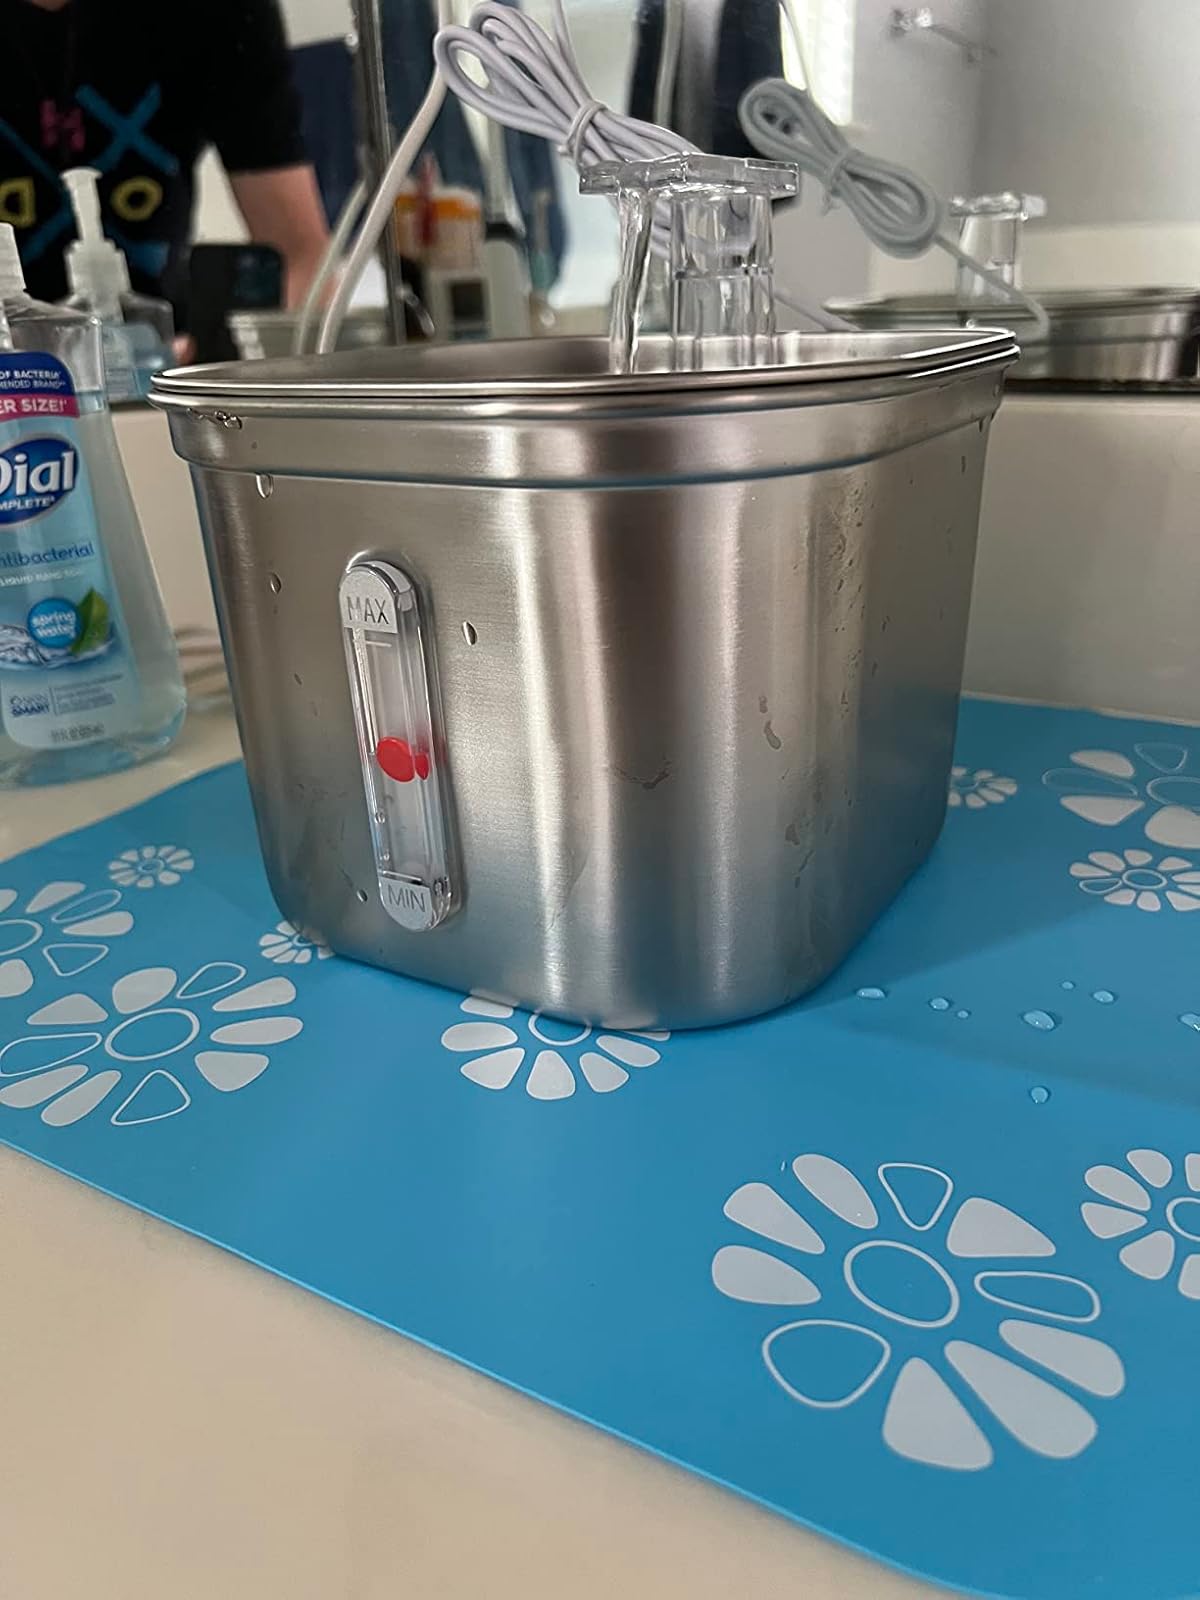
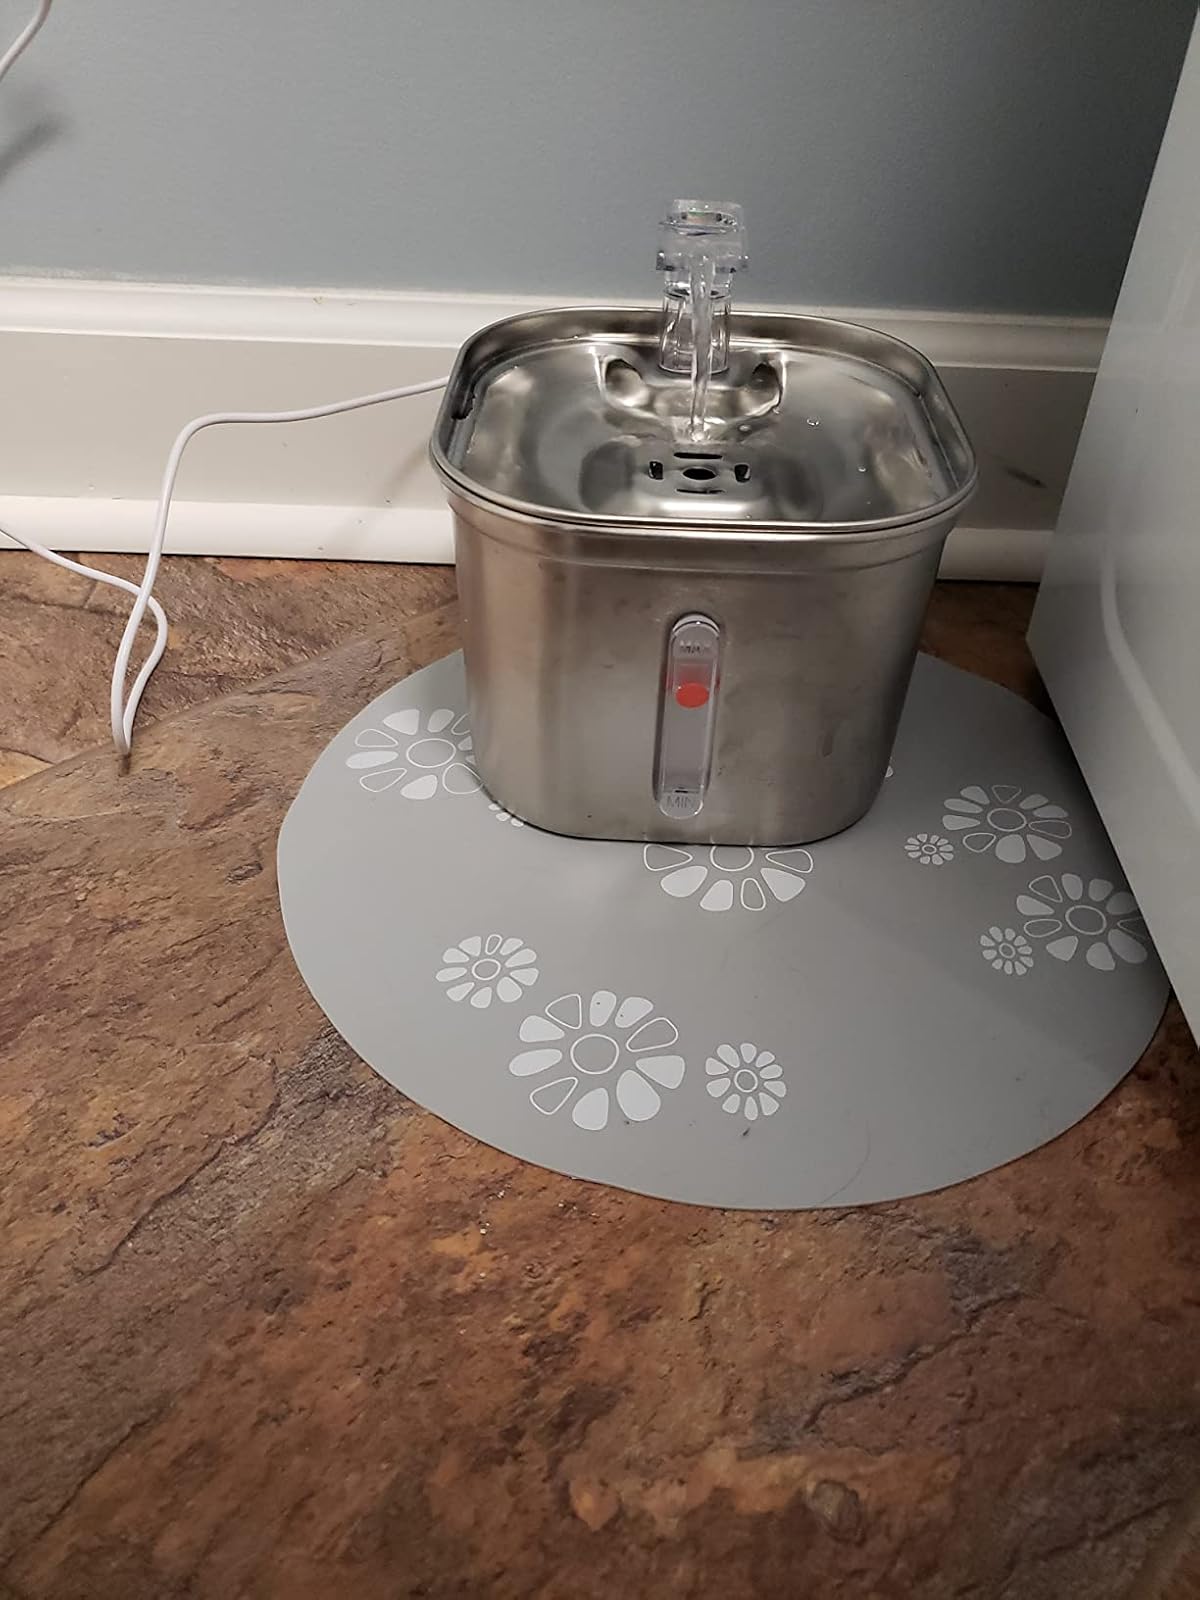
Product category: items_bowl
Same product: yes